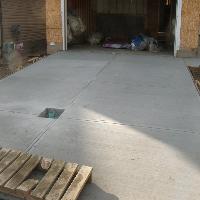
Weather: sun or clear